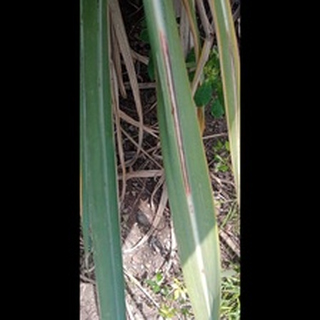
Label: sugarcane_red_rot